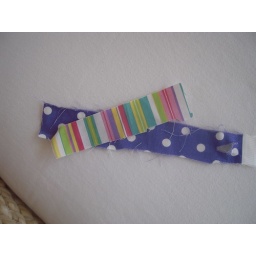
For window treatments and chair in G's room